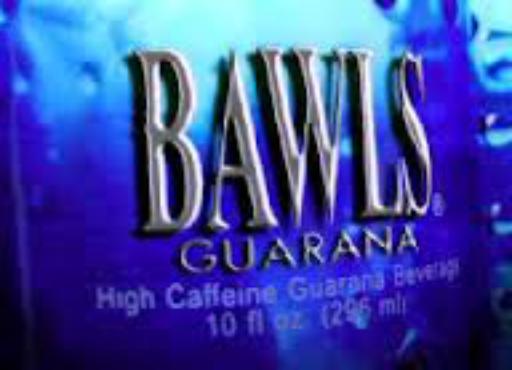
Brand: Bawls
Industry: Food